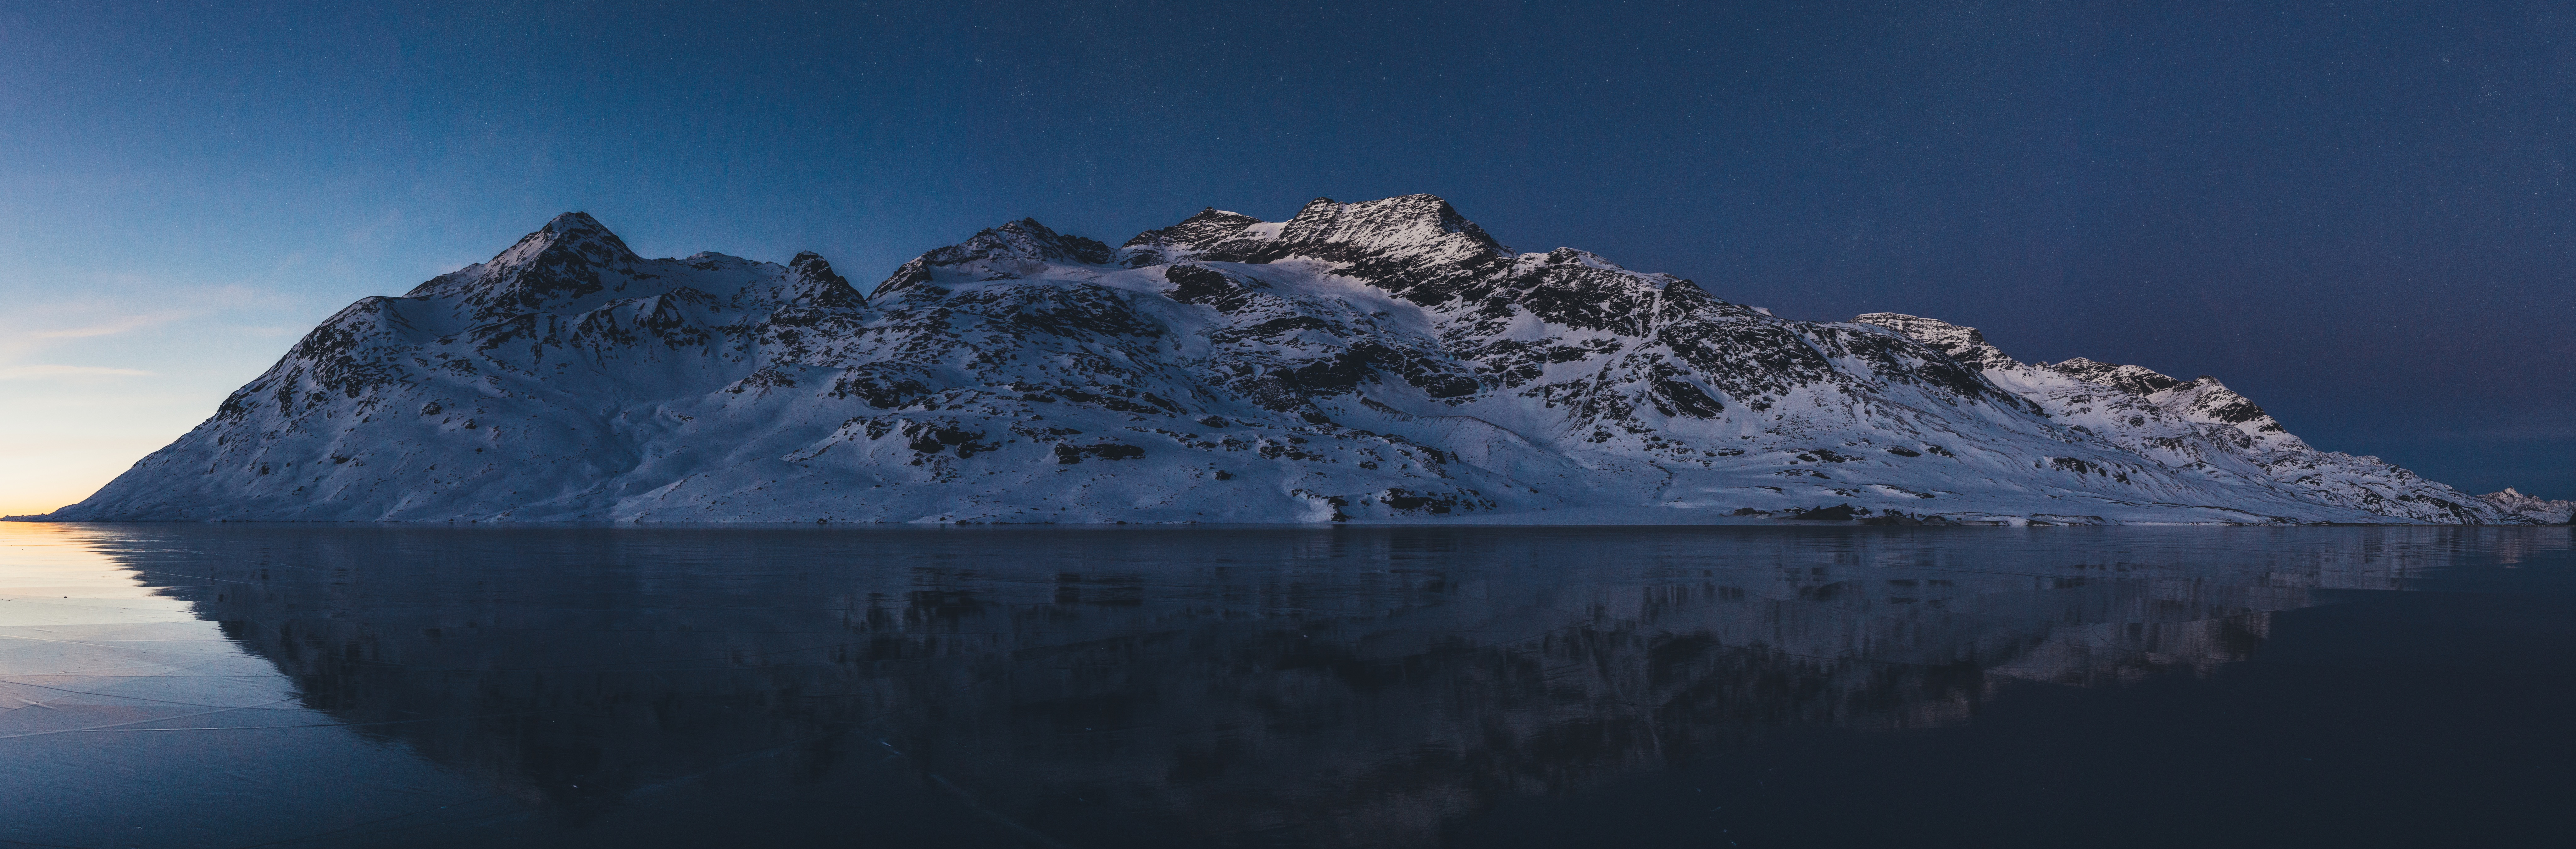
mountain, snow, mountain range, ice, arctic, terrain, iceberg, landform, arctic ocean, geographical feature, geological phenomenon, ice cap, sea ice